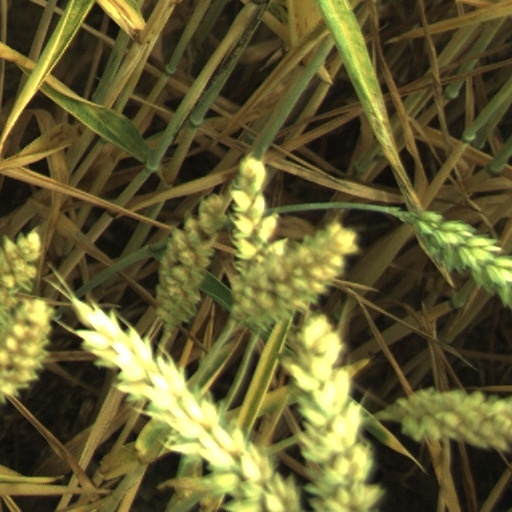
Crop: wheat